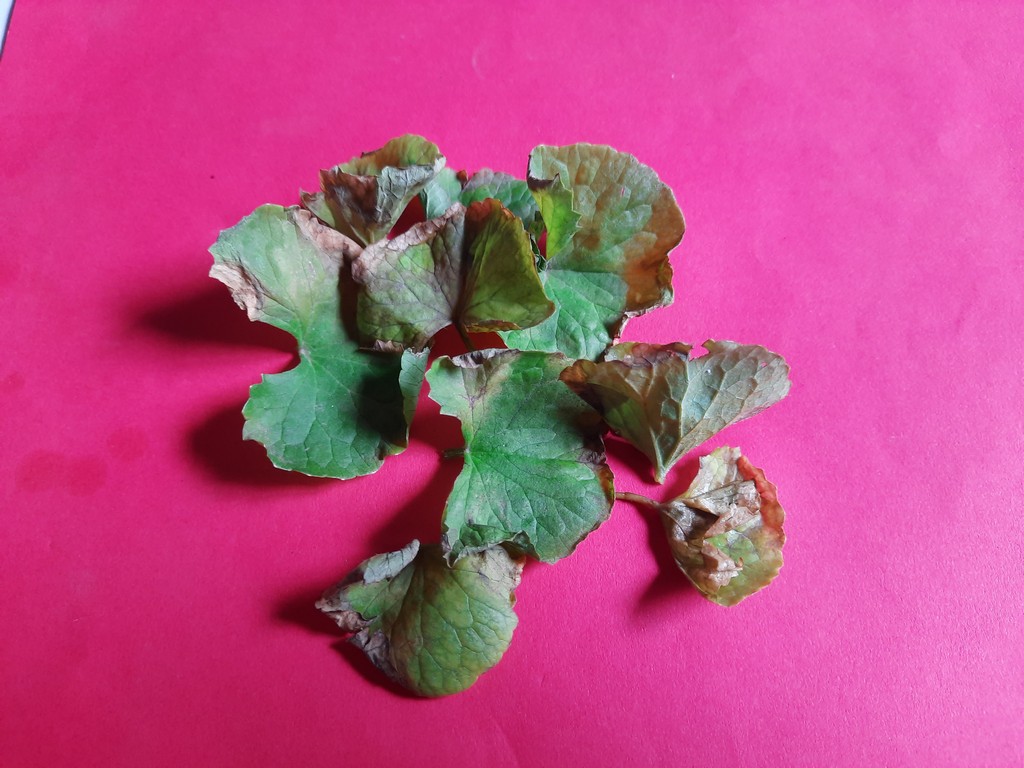
Label: Unhealthy